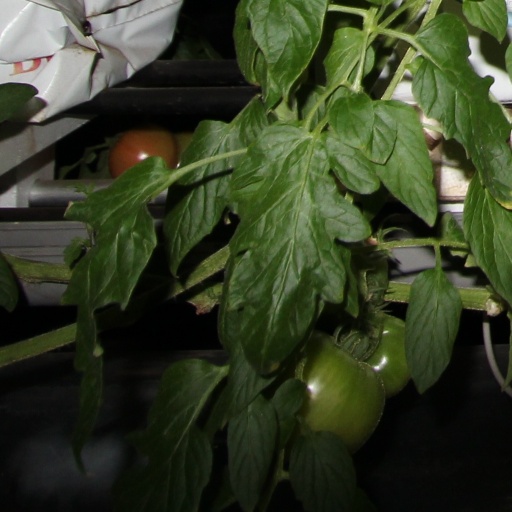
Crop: tomato